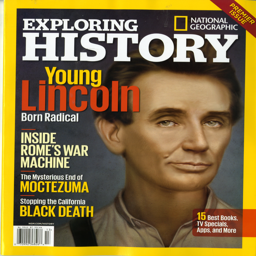
... new magazines offer readers of print in a digital